Biryani
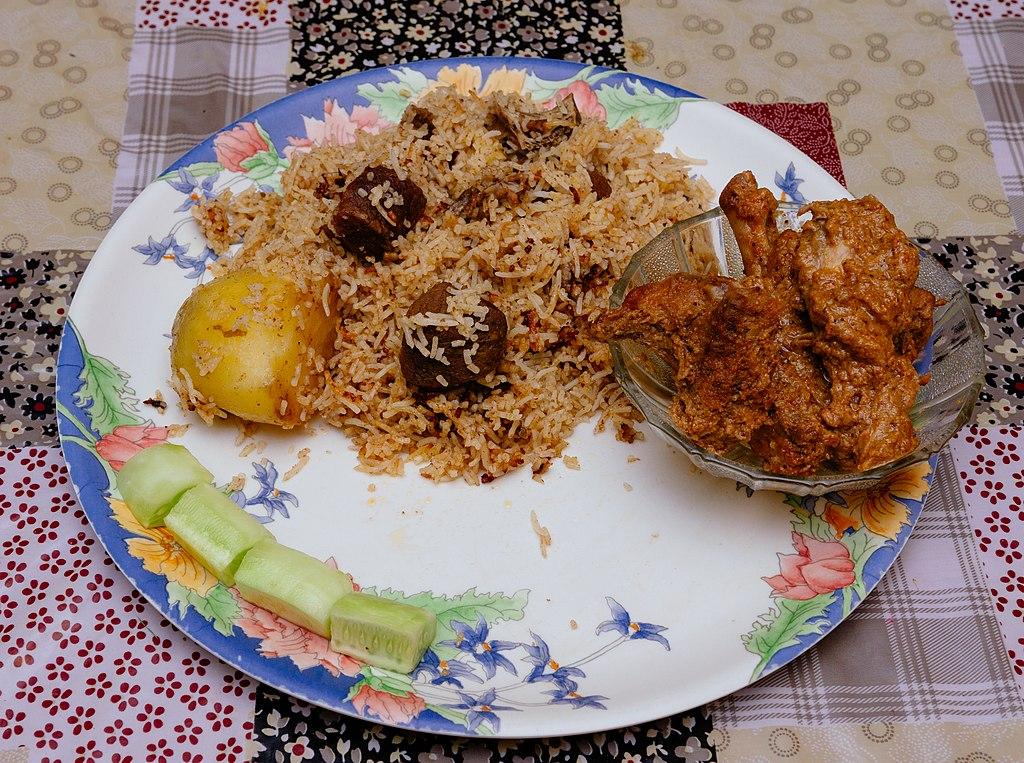
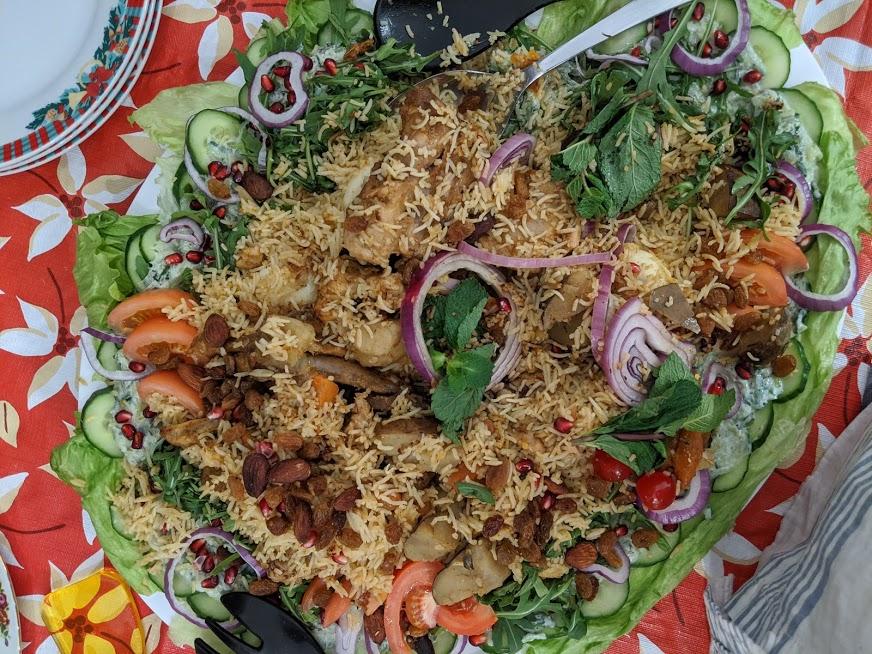
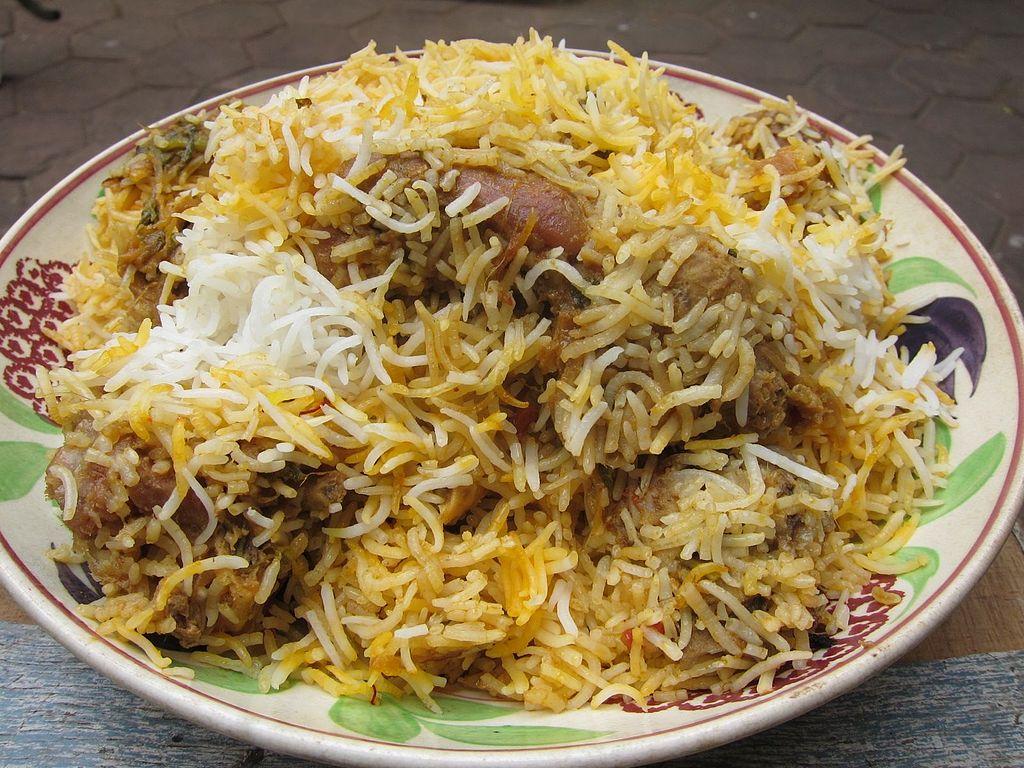
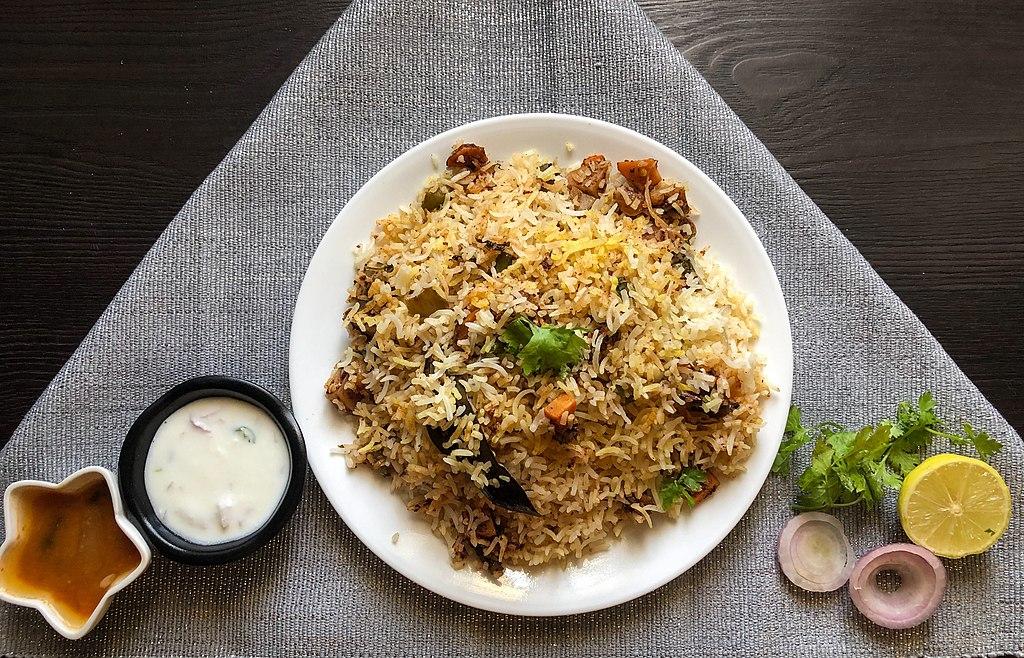
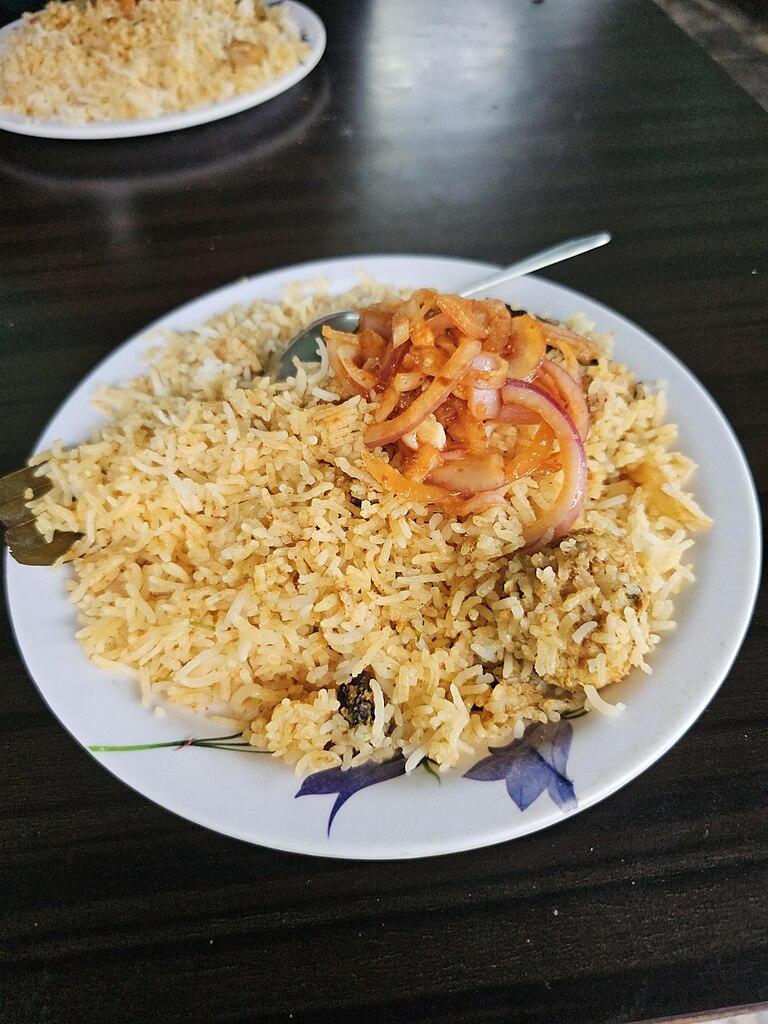
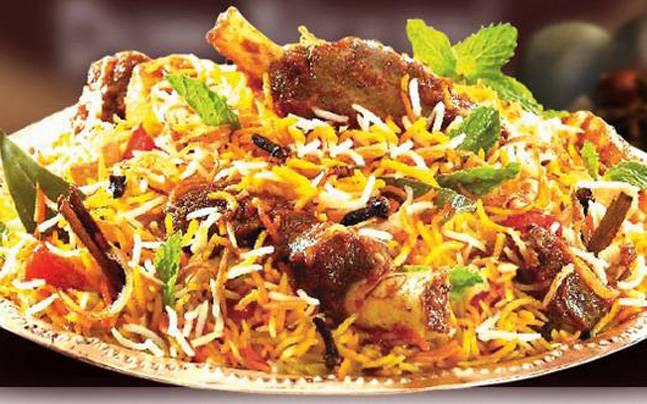
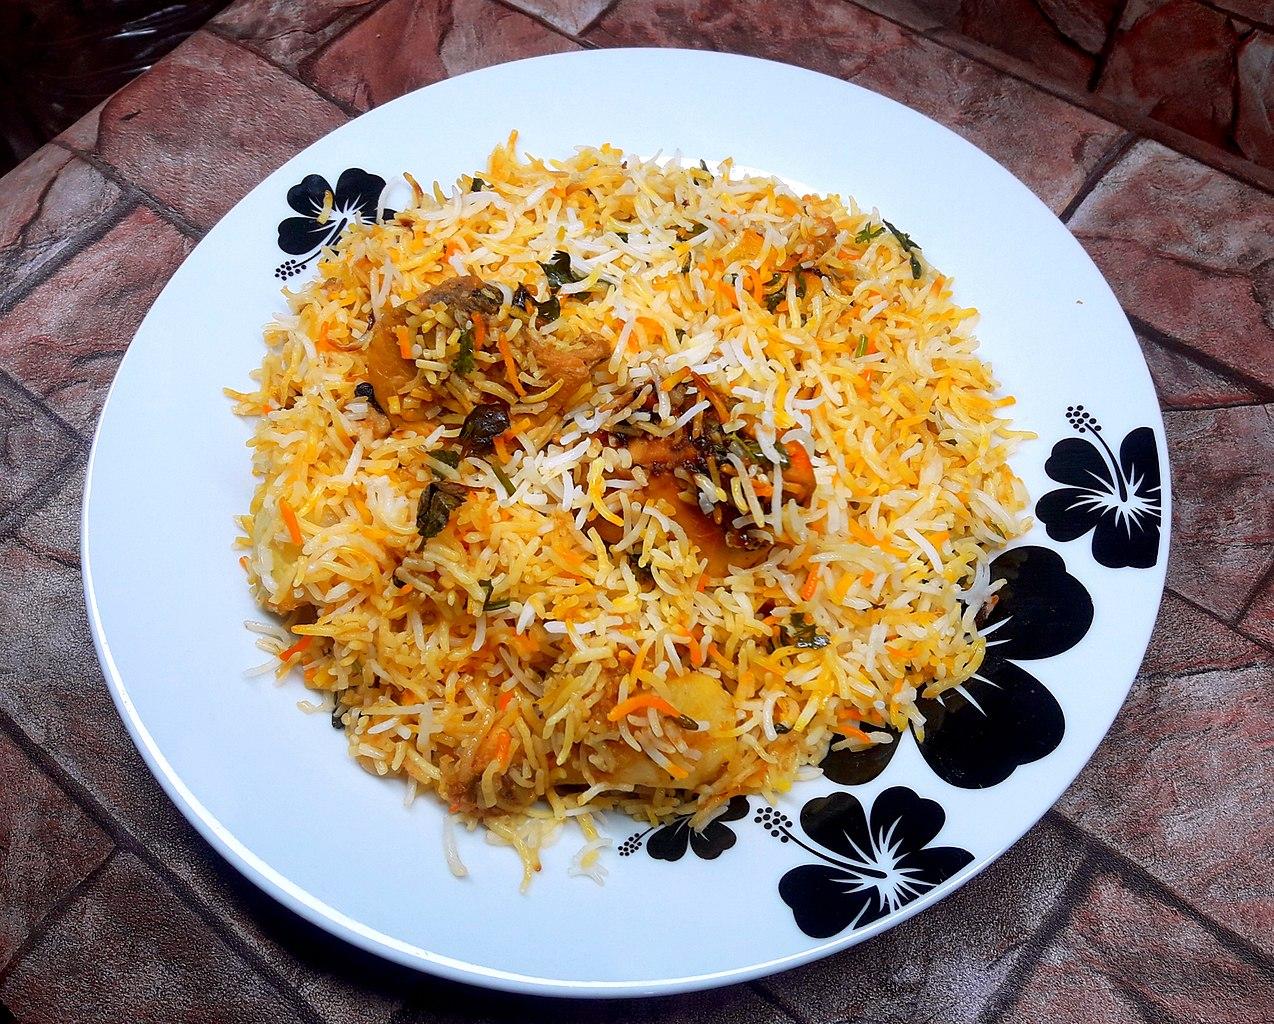
Also known as:
ar - Arabic: برياني
arc - Aramaic: ܒܪܝܐܢܝ
as - Assamese: বিৰিয়ানি
az - Azerbaijani: Biryani
be - Belarusian: Бір’яні
bg - Bulgarian: Биряни
bn - Bangla: বিরিয়ানি
ca - Catalan: Biryani
ceb - Cebuano: Beryāni
cs - Czech: Biryani
da - Danish: Biryani
de - German: Biryani
en-simple - Simple English: Biryani
eo - Esperanto: Birjano
es - Spanish: Biryani
fa - Persian: بریانی
fi - Finnish: Biryani
fr - French: Biryani
gu - Gujarati: બિરયાની
ha - Hausa: Biryani
he - Hebrew: ביריאני
hi - Hindi: बिरयानी
hr - Croatian: Biryani
hy - Armenian: Բիրյանի
id - Indonesian: Nasi biryani
it - Italian: Biryani
ja - Japanese: ビリヤニ
jv - Javanese: Biryani
kn - Kannada: ಬಿರಿಯಾನಿ
ko - Korean: 비리아니
ku - Kurdish: Biryan
la - Latin: Biryānī
lb - Luxembourgish: Biryani
lt - Lithuanian: Birjanis
mk - Macedonian: Биријани
ml - Malayalam: ബിരിയാണി
mr - Marathi: बिर्याणी
ms - Malay: Nasi beriani
nb - Norwegian Bokmål: Biryani
ne - Nepali: बिरयानी
nl - Dutch: Biryani
nn - Norwegian Nynorsk: Biriani
or - Odia: ବିରିୟାନୀ
pa - Punjabi: ਬਿਰਿਆਨੀ
pl - Polish: Biriani
pnb - Western Punjabi: بریانی
pt - Portuguese: Biryani
ro - Romanian: Biryani
ru - Russian: Бирьяни
sco - Scots: Biryani
sd - Sindhi: برياني
sh - Serbo-Croatian: Birijani
si - Sinhala: බිරියානි
sr - Serbian: Биријани
sv - Swedish: Biryani
ta - Tamil: பிரியாணி
te - Telugu: బిర్యాని
th - Thai: ข้าวหมก
tl - Tagalog: Biryani
tr - Turkish: Büryan
uk - Ukrainian: Бір'яні
ur - Urdu: بریانی
uz - Uzbek: Biryani
vi - Vietnamese: Biryani
wuu - Wu: 印度香饭
yue - Cantonese: 印度炒飯
zh - Chinese: 印度香饭
zu - Zulu: IBiriyani
Category: rice (mixed rice)
Cuisine: South Asian
Associated cuisines: Iranian, Iraqi, Burmese, Thai, Malaysian, Indian, Pakistani, Bangladeshi
Area: Iran, Iraq, Myanmar, Thailand, Malaysia, India, Pakistan, Bangladesh
Countries: Iran, Iraq, Myanmar, Thailand, Malaysia, India, Pakistan, Bangladesh
Region: Southern Asia, Western Asia, South Eastern Asia, ,
The dish is a popular South Asian mixed rice dish made with rice, meat (such as chicken, goat, lamb, beef, prawn, or fish), and spices. Vegetarian versions use Vegetable or paneer, and sometimes eggs and potatoes are added.